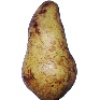
Label: Pear Abate 1